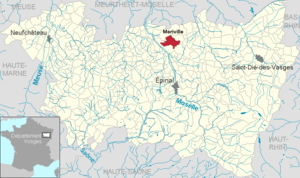
Moriville dans le département des Vosges, Lorraine, France
Moriville est une commune française située dans le département des Vosges en région Grand Est.